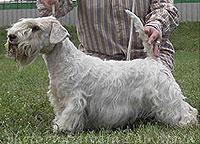
Sealyham_terrier